Hayride

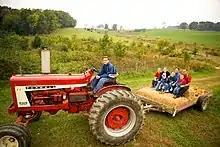
Hayride on a farm in Northeast Ohio.

A hayride, also known as a hayrack ride, is a traditional American and Canadian activity consisting of a recreational ride in a wagon or cart pulled by a tractor, horses or a truck, which has been loaded with hay or straw for comfortable seating.